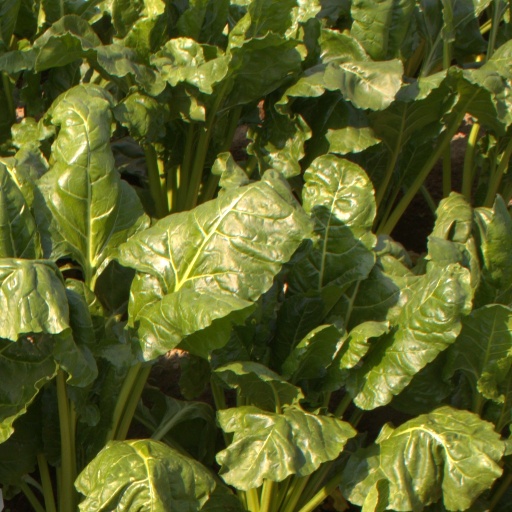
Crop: sugar beet